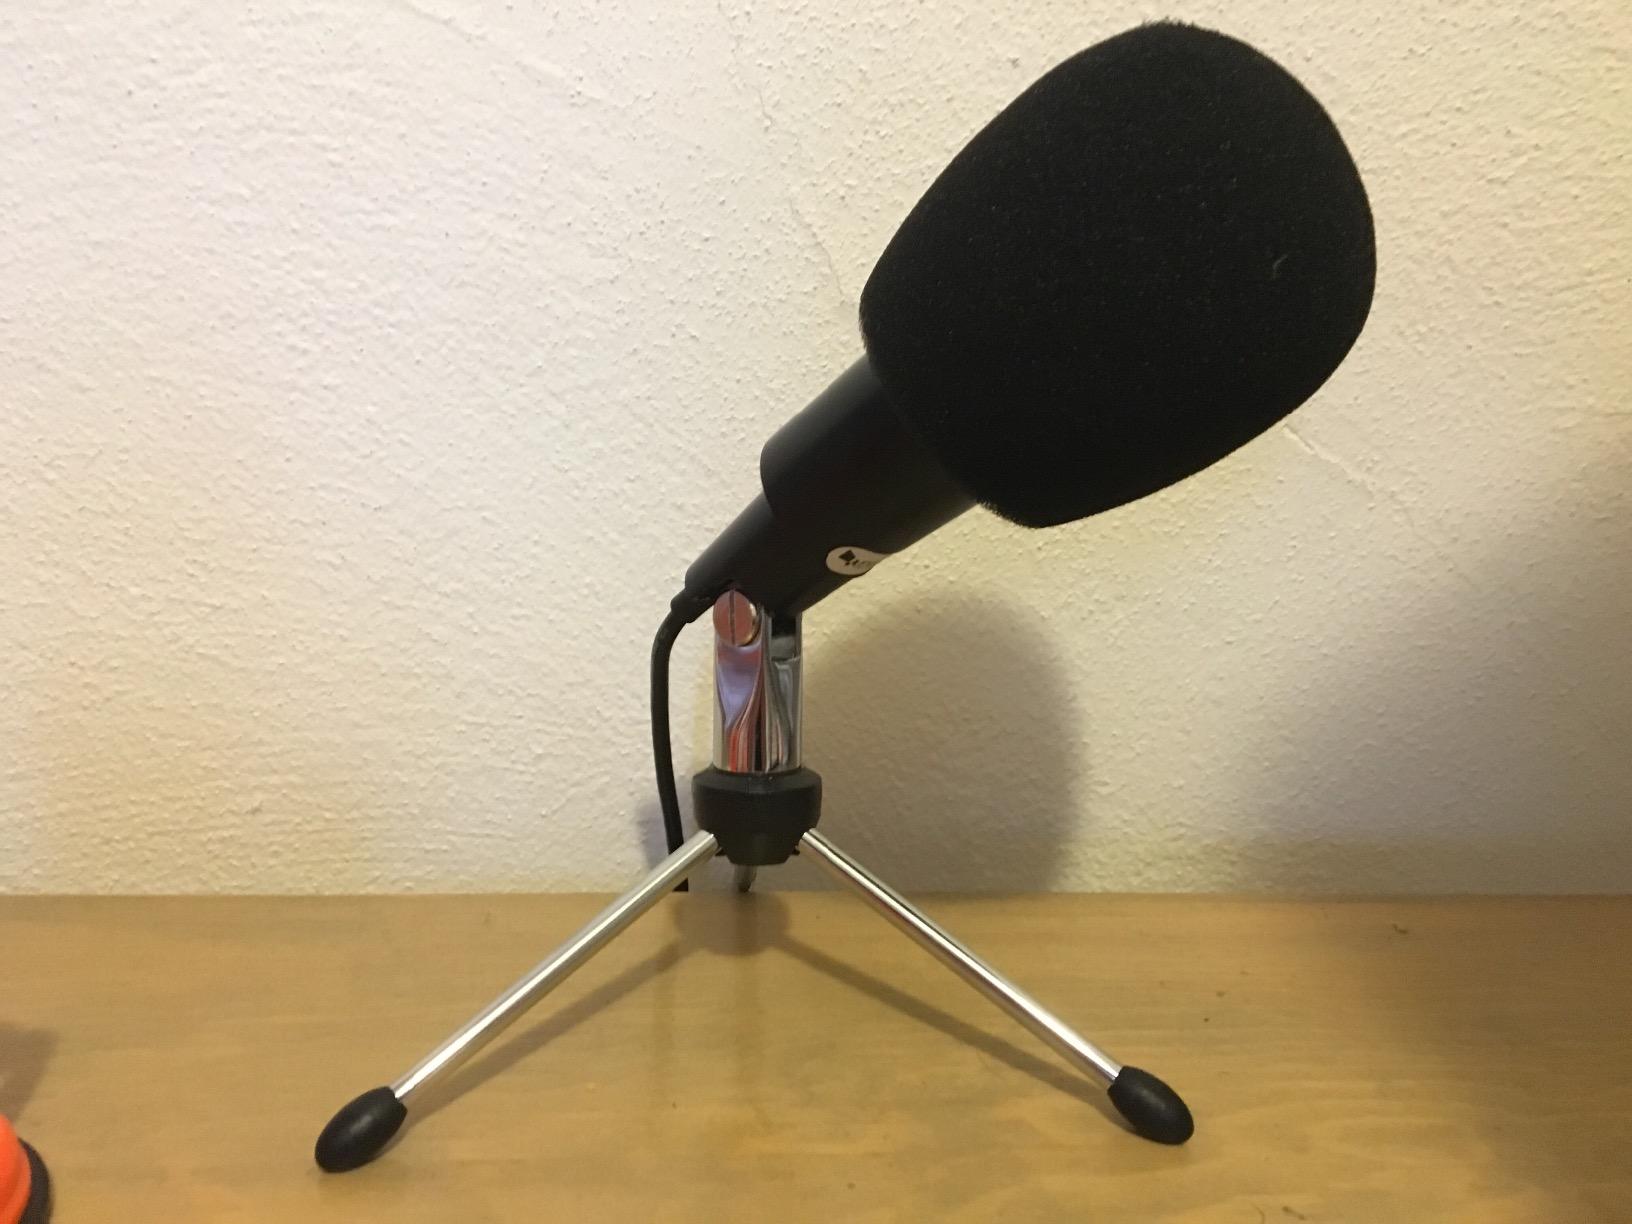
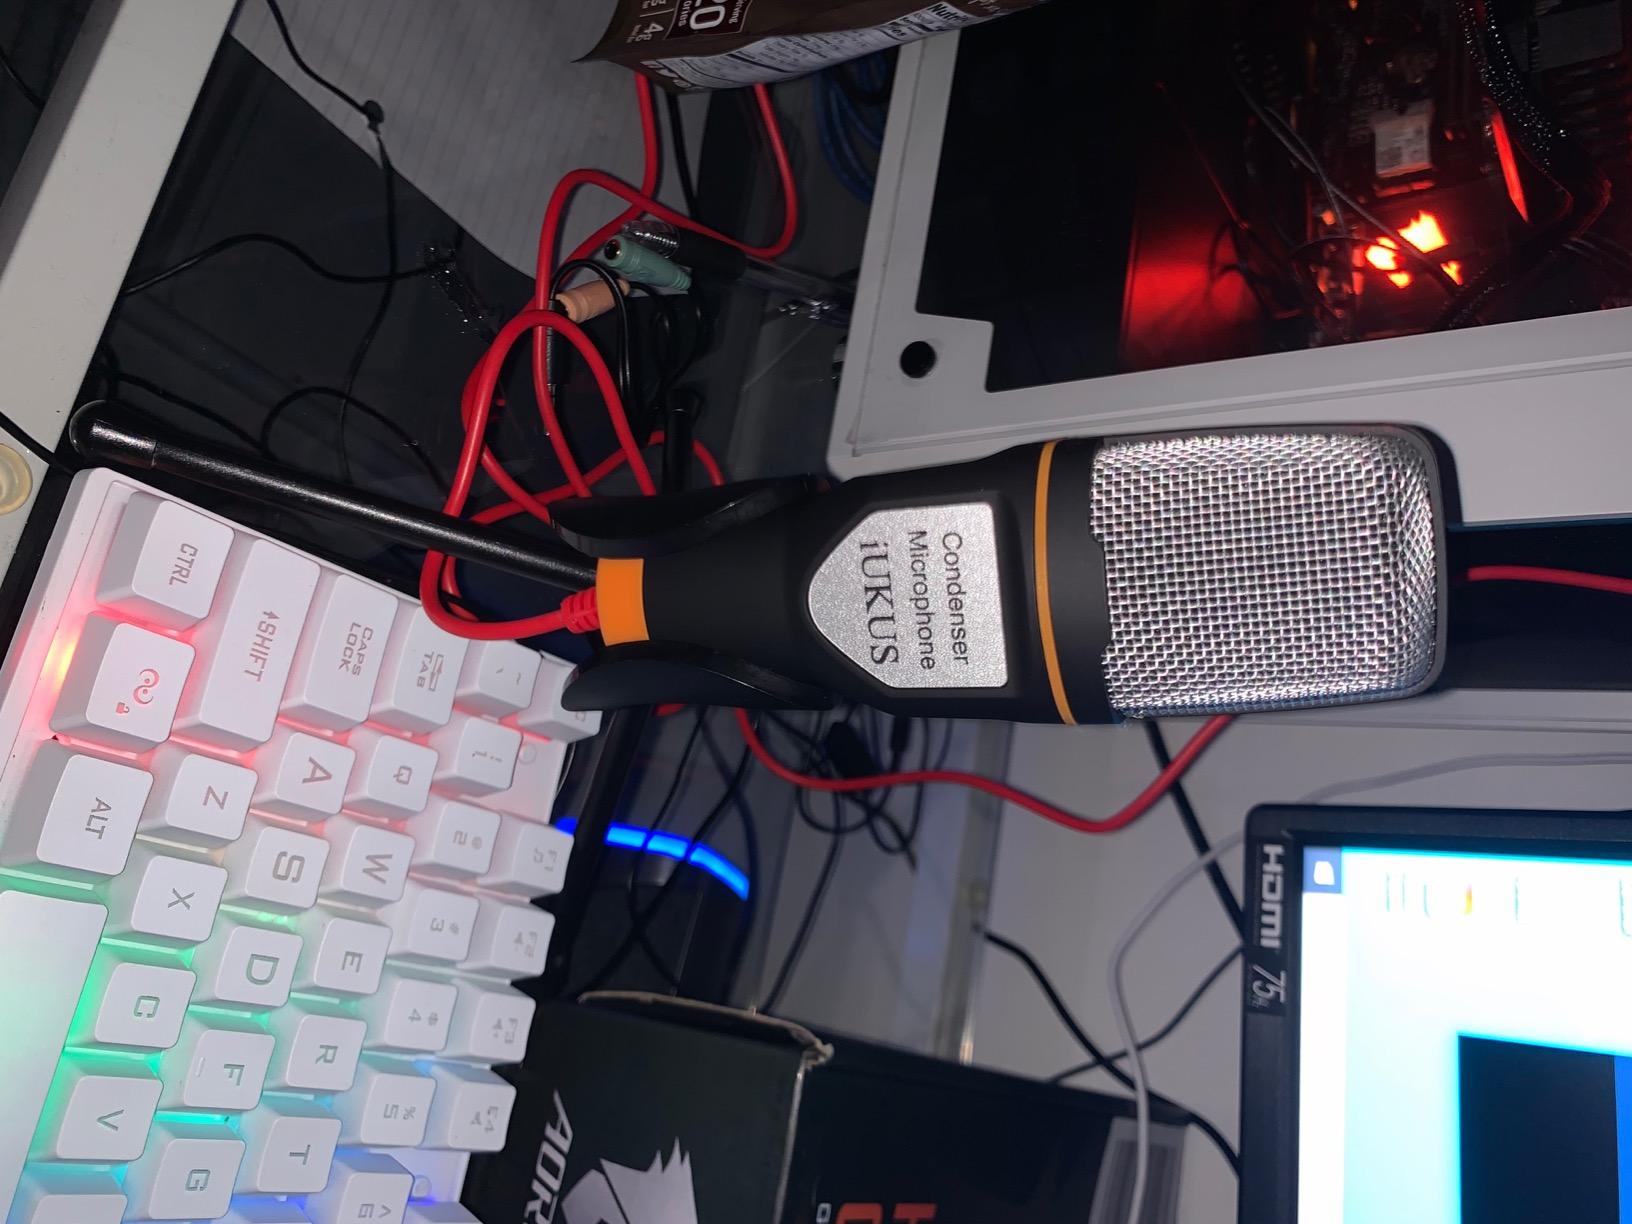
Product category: microphone
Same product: no